Nya Smedjegården

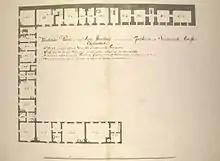
Drawing of the building (ground floor, prison part), first half of 18th century: 6 cells in the upper wing are for "smithy prisoners", 9 cells, for correction house inmates and guards "to live in", 9 workshops in the lower half, for artisans "to rent"

Smedjegården (literally: "Blacksmiths' Yard"), initially Nya Smedjegården ("New Blacksmiths' Yard"), was a prison in Stockholm, in use between 1636 and 1896.